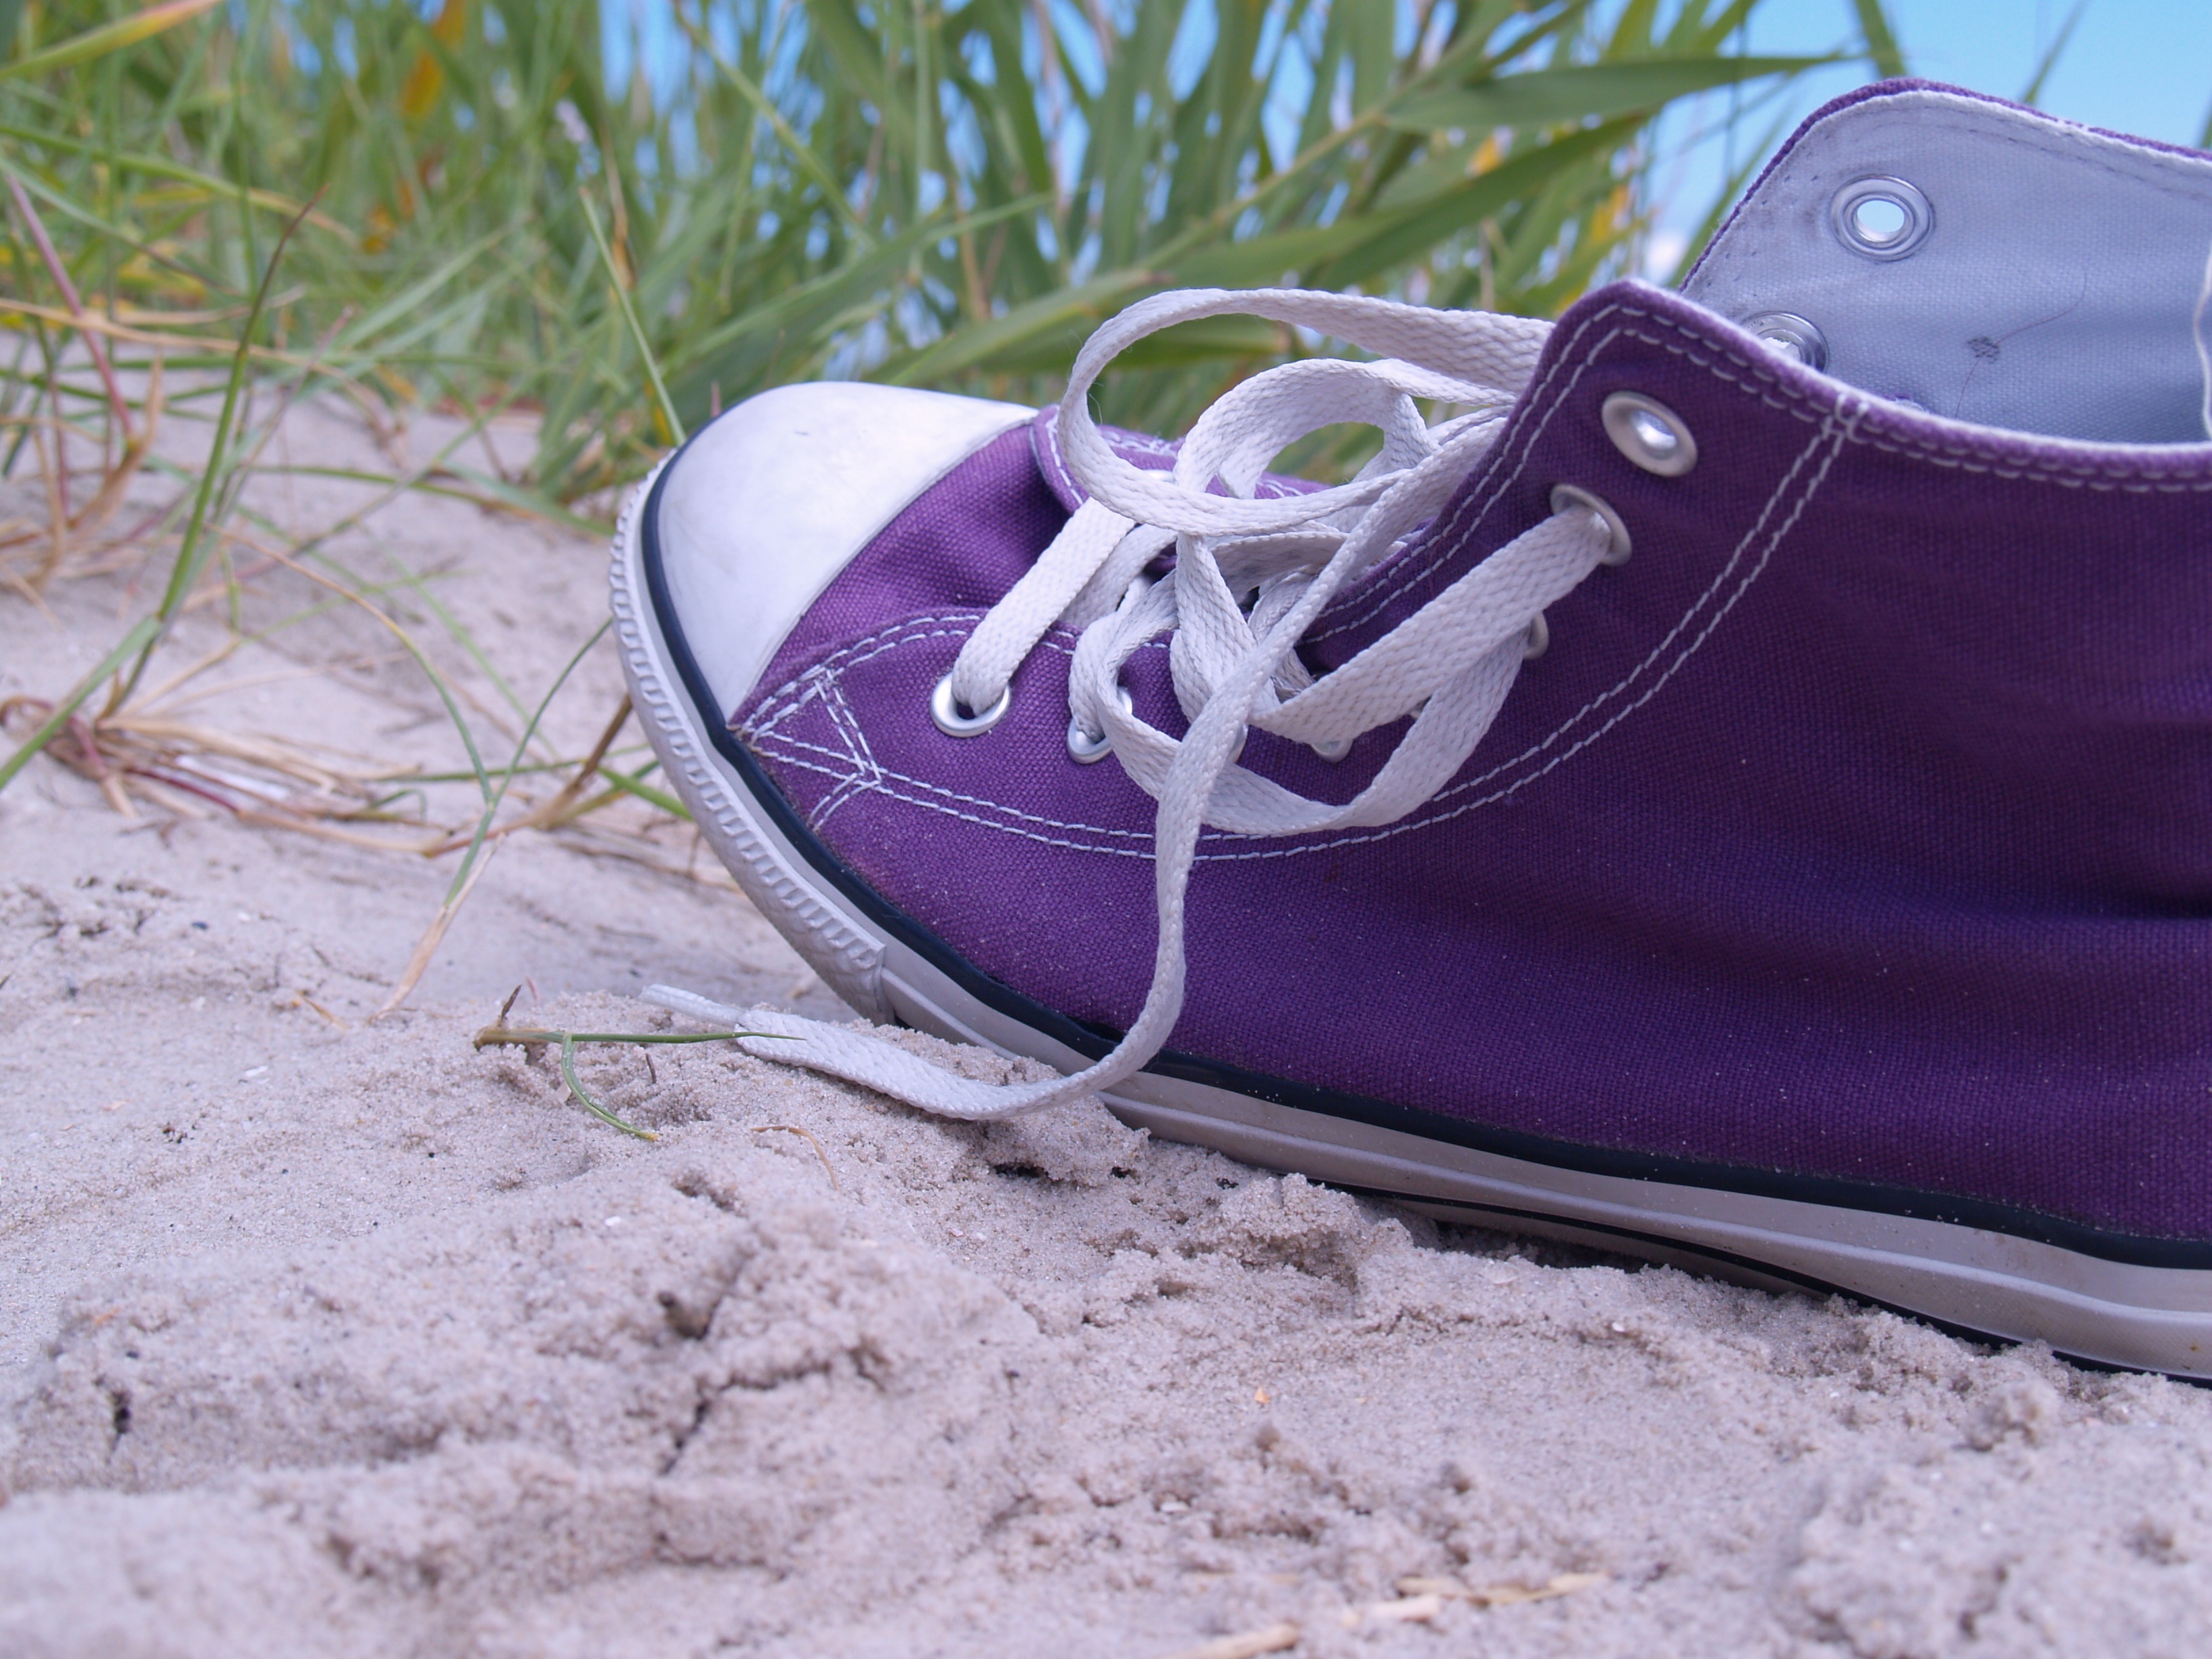
beach, grass, sand, shoe, white, leather, purple, leg, sneaker, spring, green, holiday, blue, pink, shoelace, barefoot, grey, relaxation, beige, sneakers, converse, footwear, lost, strings, bands, adrift, linen shoes, fabric shoes, sport shoe, outdoor shoe, chuck's, cord hole